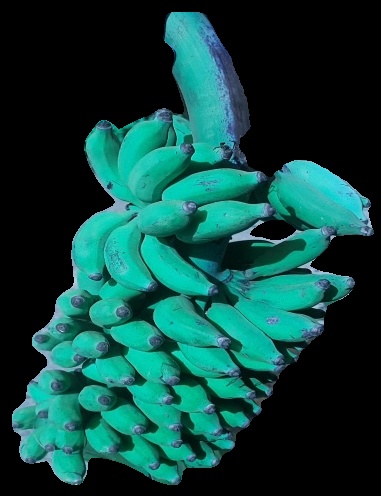
Variety: elakki-bale
Grade: grade3